Lechia Gdańsk

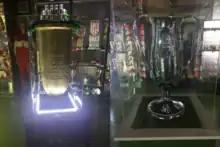
The Polish Cups won by Lechia Gdańsk: 1983 (left) & 2019 (right).

Banners first started to appear at Lechia's MOSiR Stadium in the 1980s with the first Lechia banners made and displayed being ""'Lechia Pany!"" (as is the case with most flags and banners, it is stylised in all capitals) and ""Lechia Karwiny"" (Karwiny being a district in Gdynia). Other older flags that make regular appearances in Lechia games are those displaying ""Forza Lechia"", ""Lechia Pride of Gdańsk"", ""Biało-Zieloni"", and ""Lechia Gdańsk Forever"". Banners have been used to display support for the team, show where the fans are from (such as the English fan club, Malbork, Sopot, etc.), political statements, and support for friendly teams (such as Śląsk Wrocław, Gryf Słupsk, and formerly Wisła Kraków). Over the years some of the older flags displayed have been damaged, stolen, or remade. Many flags were stored by the Lechia Ultra's in a warehouse which was broken into and the flags stolen, leaving only those stored elsewhere, or kept by individuals, to survive the raid, while many of the older flags have been damaged through wear and tear, complications with storage, and simply through age. Many iconic flags for the fans throughout the club's history have often been remade due to age, these include the remaking of the original flags showing the Gdańsk districts, such as ""Chełm"", ""Orunia"", ""Oliwa"", and ""Morena"". In total over 300 flags and banners have been documented throughout Lechia's history.